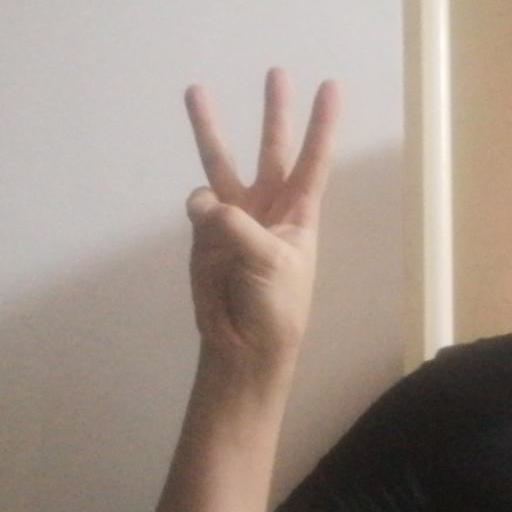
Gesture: three